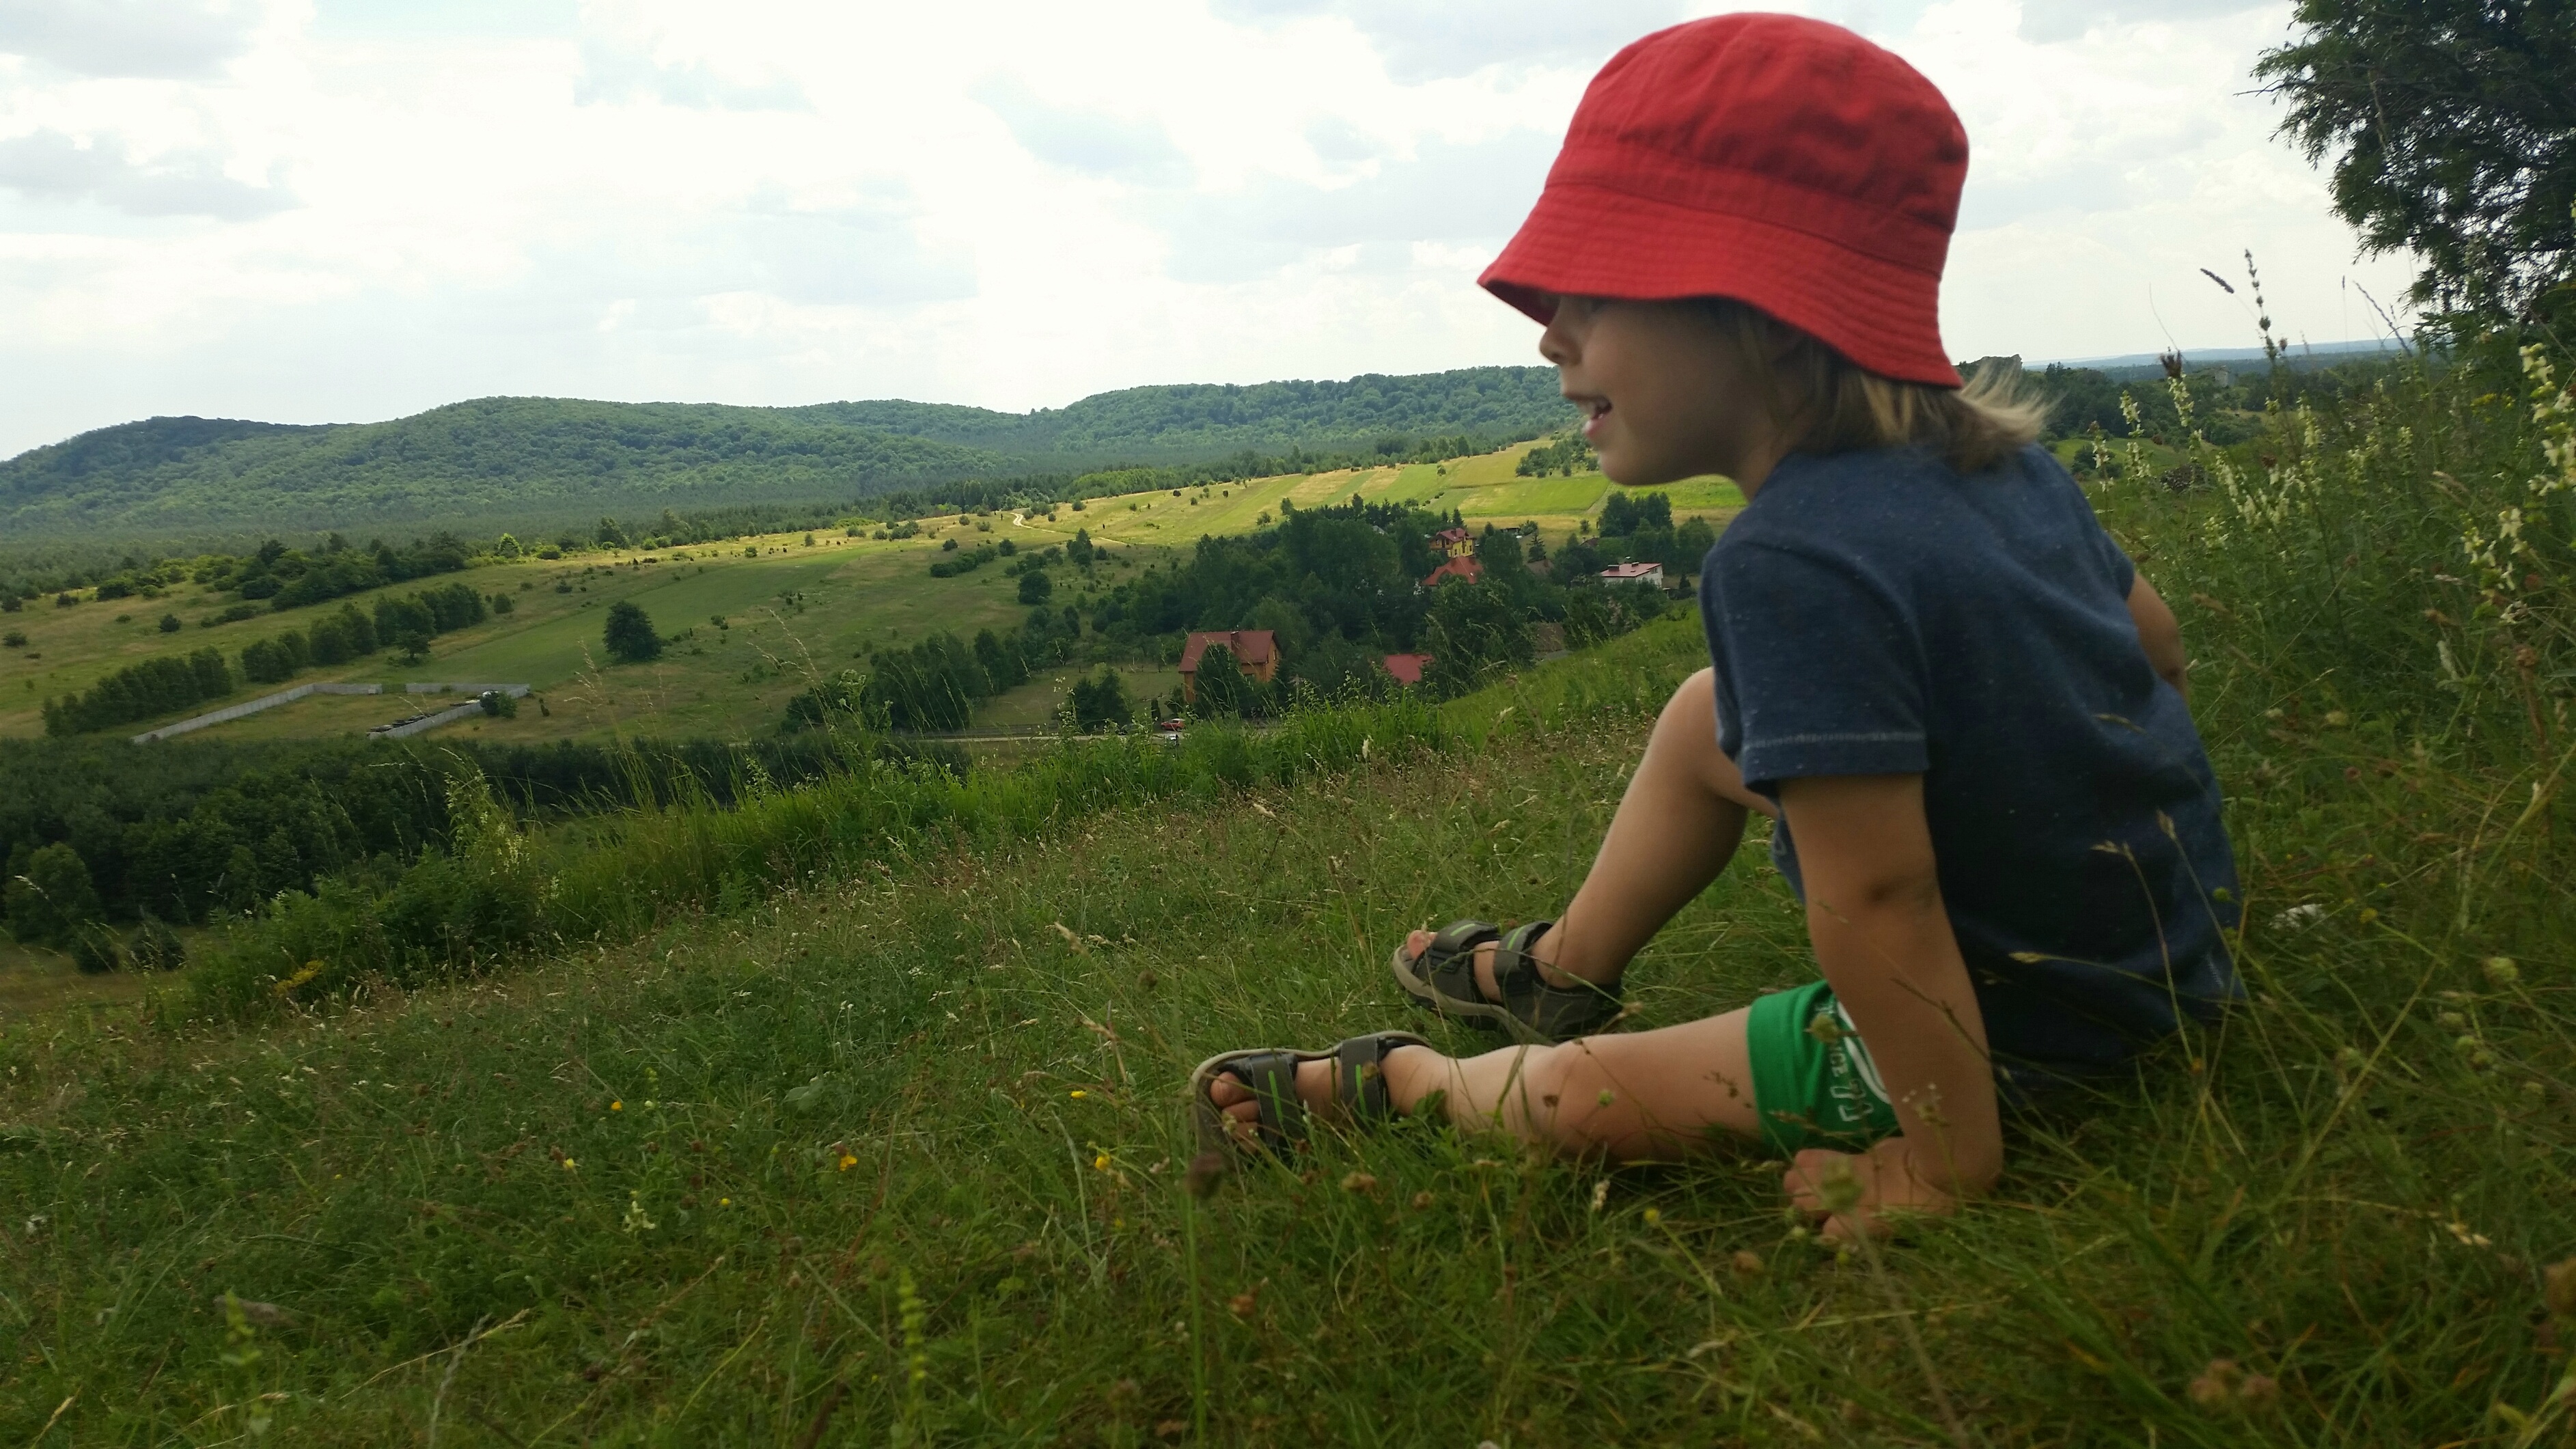
grass, walking, field, meadow, prairie, adventure, view, child, rest, top view, children, grassland, rural area